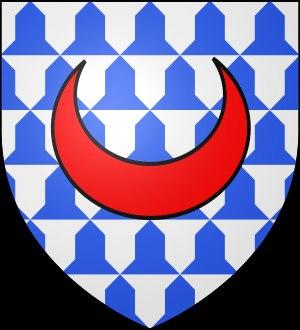
Il est fait mention, dès le XIᵉ siècle, d'un château à Pontchâteau. Il n'en reste aujourd'hui aucune trace. Son propriétaire Daniel du Pont vivait en 1040.
En l'année 1108, Alain Fergent, duc de Bretagne, possédait Blain, et s'y comportait en maître ; il y faisait construire un château d'une réelle importance militaire. Lorsque les Bretons se furent emparés du pays, ils prirent possession de cette fortification et y établirent un de leurs capitaines. Ce chef, seigneur du lieu en 1090, se nommait Guégon. Ce fut cette fortification qu'Alain Fergent convertit en véritable château fort. Pour ce travail, il fit appel à tous les vassaux du domaine « n'étant pas éloignés de plus de six lieues ». Le granit fut amené de Vigneux et du Temple-de-Bretagne ; le calcaire coquillier de Campbon ; le grès quartzeux, qui fournit les revêtements intérieurs et extérieurs des tours et des courtines, provint d'un gisement à proximité. Cette construction ne cessa d'être remaniée : les Clisson et les Rohan qui en devinrent les possesseurs, véritables bâtisseurs, y apportèrent les qualités de leur race.